Blue Tears

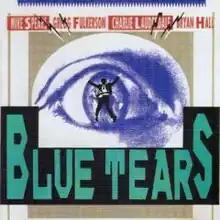
Blue Tears CD

Blue Tears was an American hard rock band from Henderson, Tennessee, United States, that enjoyed some short-lived fame in the late-1980s. However, the group failed to find significant commercial success, due to the wave of alternative/grunge music, and the group disbanded in 1993 as the members became involved in other projects. The band reformed in 2006 and released a new album. The band was permanently dissolved after lead singer Gregg Fulkerson died on April 14, 2009.